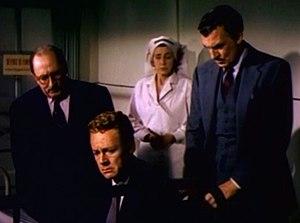
Jean Jacques Gautier est un acteur français, né le 17 novembre 1891 à Reims en France, mort le 13 mars 1975 à Los Angeles — Quartier de Pacific Palisades.